Louisiana Tech University

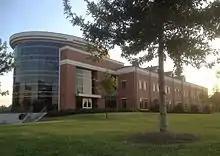
Biomedical Engineering Building

Louisiana Tech University's College of Business houses the Department of Economics & Finance, Department of Marketing & Analysis, Department of Management & Sustainable Supply Chain Management, School of Accountancy, and Department of Computer Information Systems. The college offers eight undergraduate degree programs in addition to the Master of Business Administration, Master of Accountancy, and Doctor of Philosophy (Ph.D.) in Business Administration.